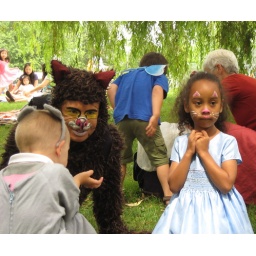
cute little girl facepainted by me